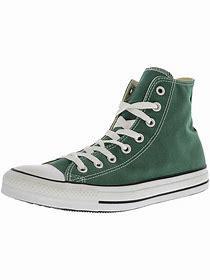
Brand: Converse
Model: Chuck Taylor All Star Hi